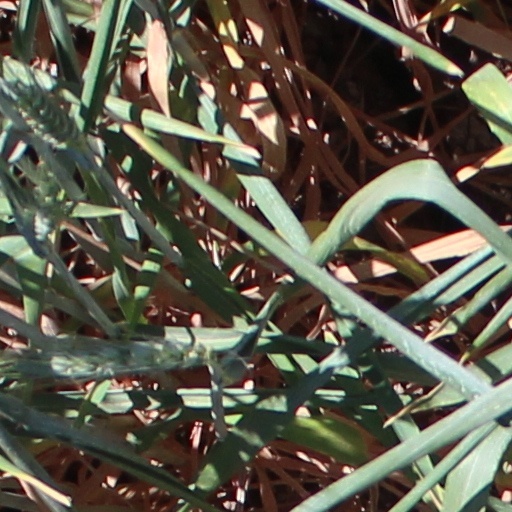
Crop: wheat